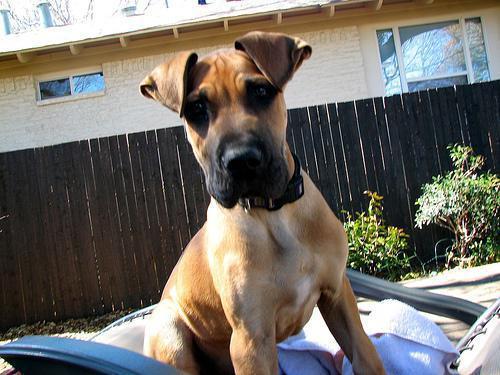
Great_Dane